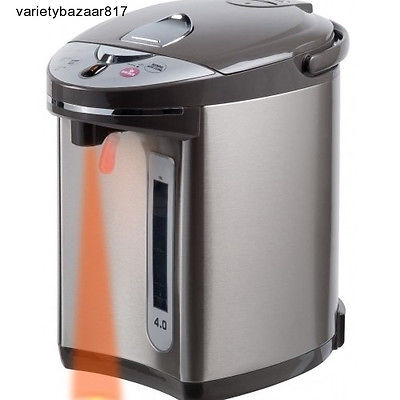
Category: kettle